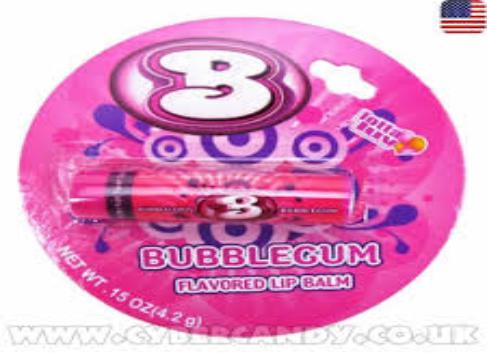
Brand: Bubblicious
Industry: Food